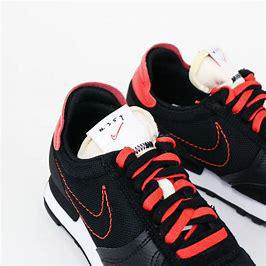
Brand: Nike
Model: Dbreak Type